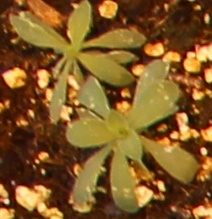
Label: Kochia